Delta Force: Black Hawk Down

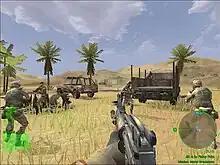
Wielding an M16 rifle

Like in earlier "Delta Force" games, the campaign in "Black Hawk Down" is divided into distinct missions. While the campaign is linear, most of the time three missions are available at the same time, allowing the player to complete them in any order. Completing a mission saves the campaign progress and usually unlocks a new one. Already completed missions can be accessed from an "instant action" list.